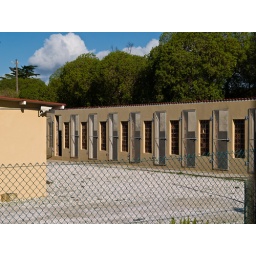
Right next door to the house where Robert Sobukwe was held in isolation from the other Robben Island prisoners